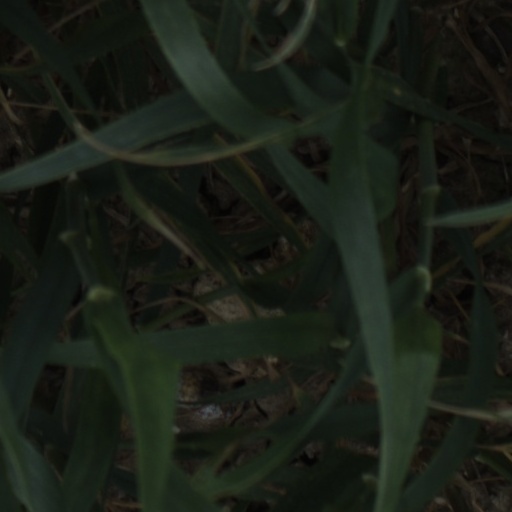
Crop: wheat